Toyohashi

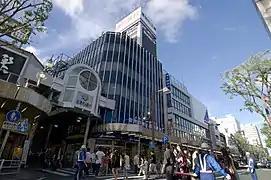
Downtown of Toyohashi City

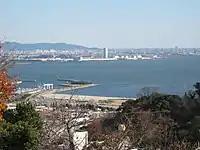
Port of Toyohashi

Industrial production is centered around the production of automotive-related components for Toyota, Mitsubishi, Suzuki Motors, and Honda, all of whom have factories in the region.